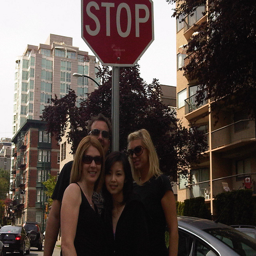
A group of people standing around a stop sign.
Three women and a man standing in front of a stop sign.
A man and three women standing in front of a stop sign.
Three women and a man posing by a stop sign
A group of people posing in front of a Stop sign.